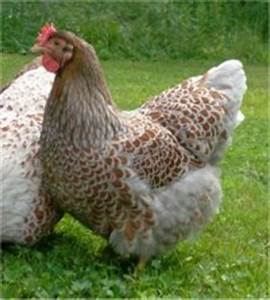
Label: chicken